Trilbyana

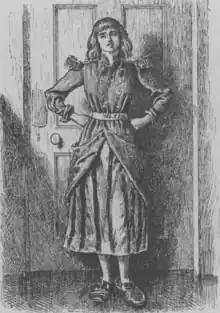
George du Maurier, ""Wistful and Sweet"," illustration for Trilby. General Research Division; The New York Public Library; Astor, Lenox and Tilden Foundations

New technologies in printing and distribution led to widespread reading across the United States in the 19th century. Illustrated books were extremely popular forms of entertainment.”